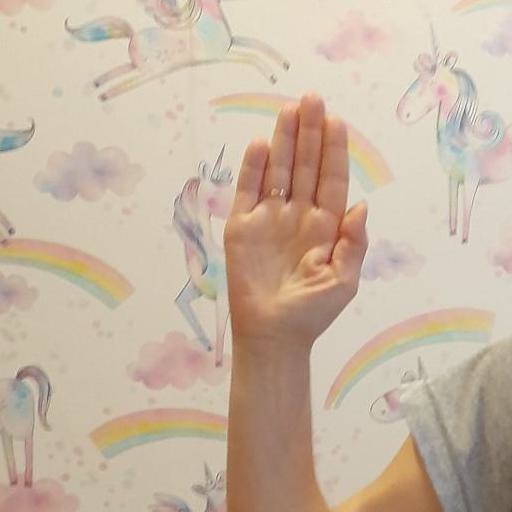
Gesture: stop